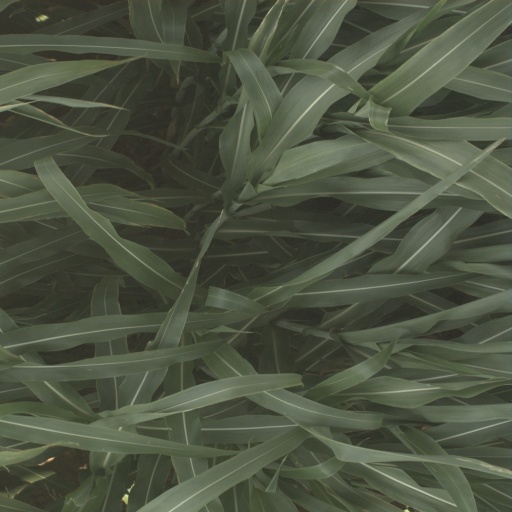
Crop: sorghum